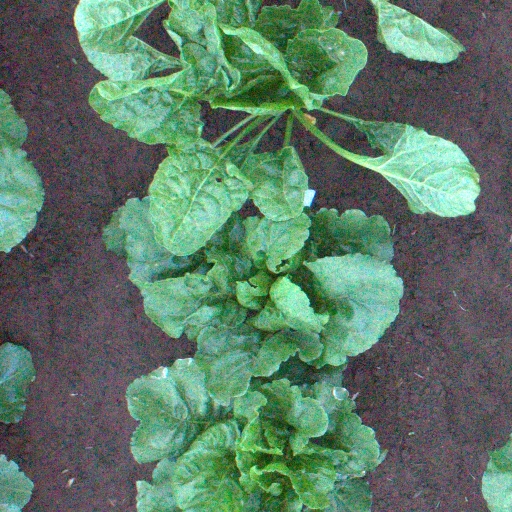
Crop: sugar beet